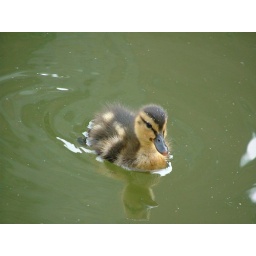
A baby duck swiming in green water.